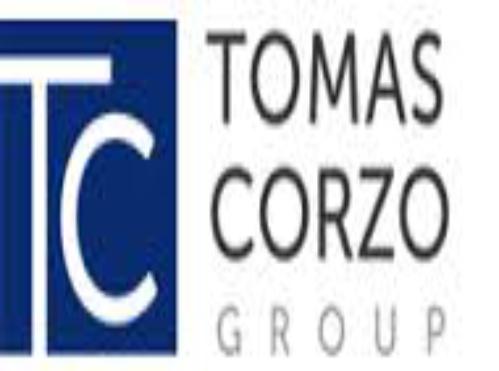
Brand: corzo
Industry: Necessities